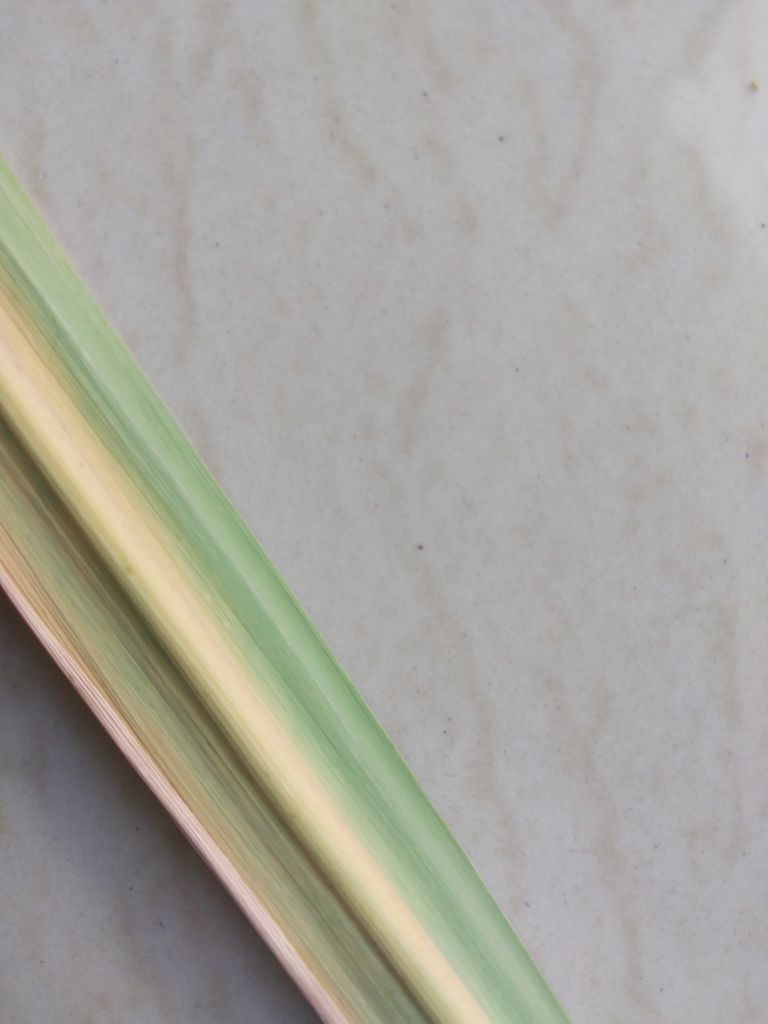
Label: Yellow Leaf